Isabel Suckling

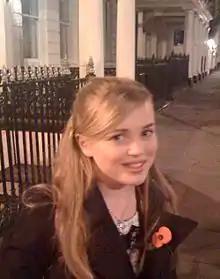
Suckling in London, 2010

Isabel Suckling (born 24 March 1998) is a British singer who was the youngest classical recording artist signed by Decca Records, and the first choirgirl to sign a record contract with a major music label. Suckling sang in the choir at York Minster at the time, and was discovered by Decca following a nationwide search. She was mentored by the singer, TV/radio presenter and former boy soprano Aled Jones.